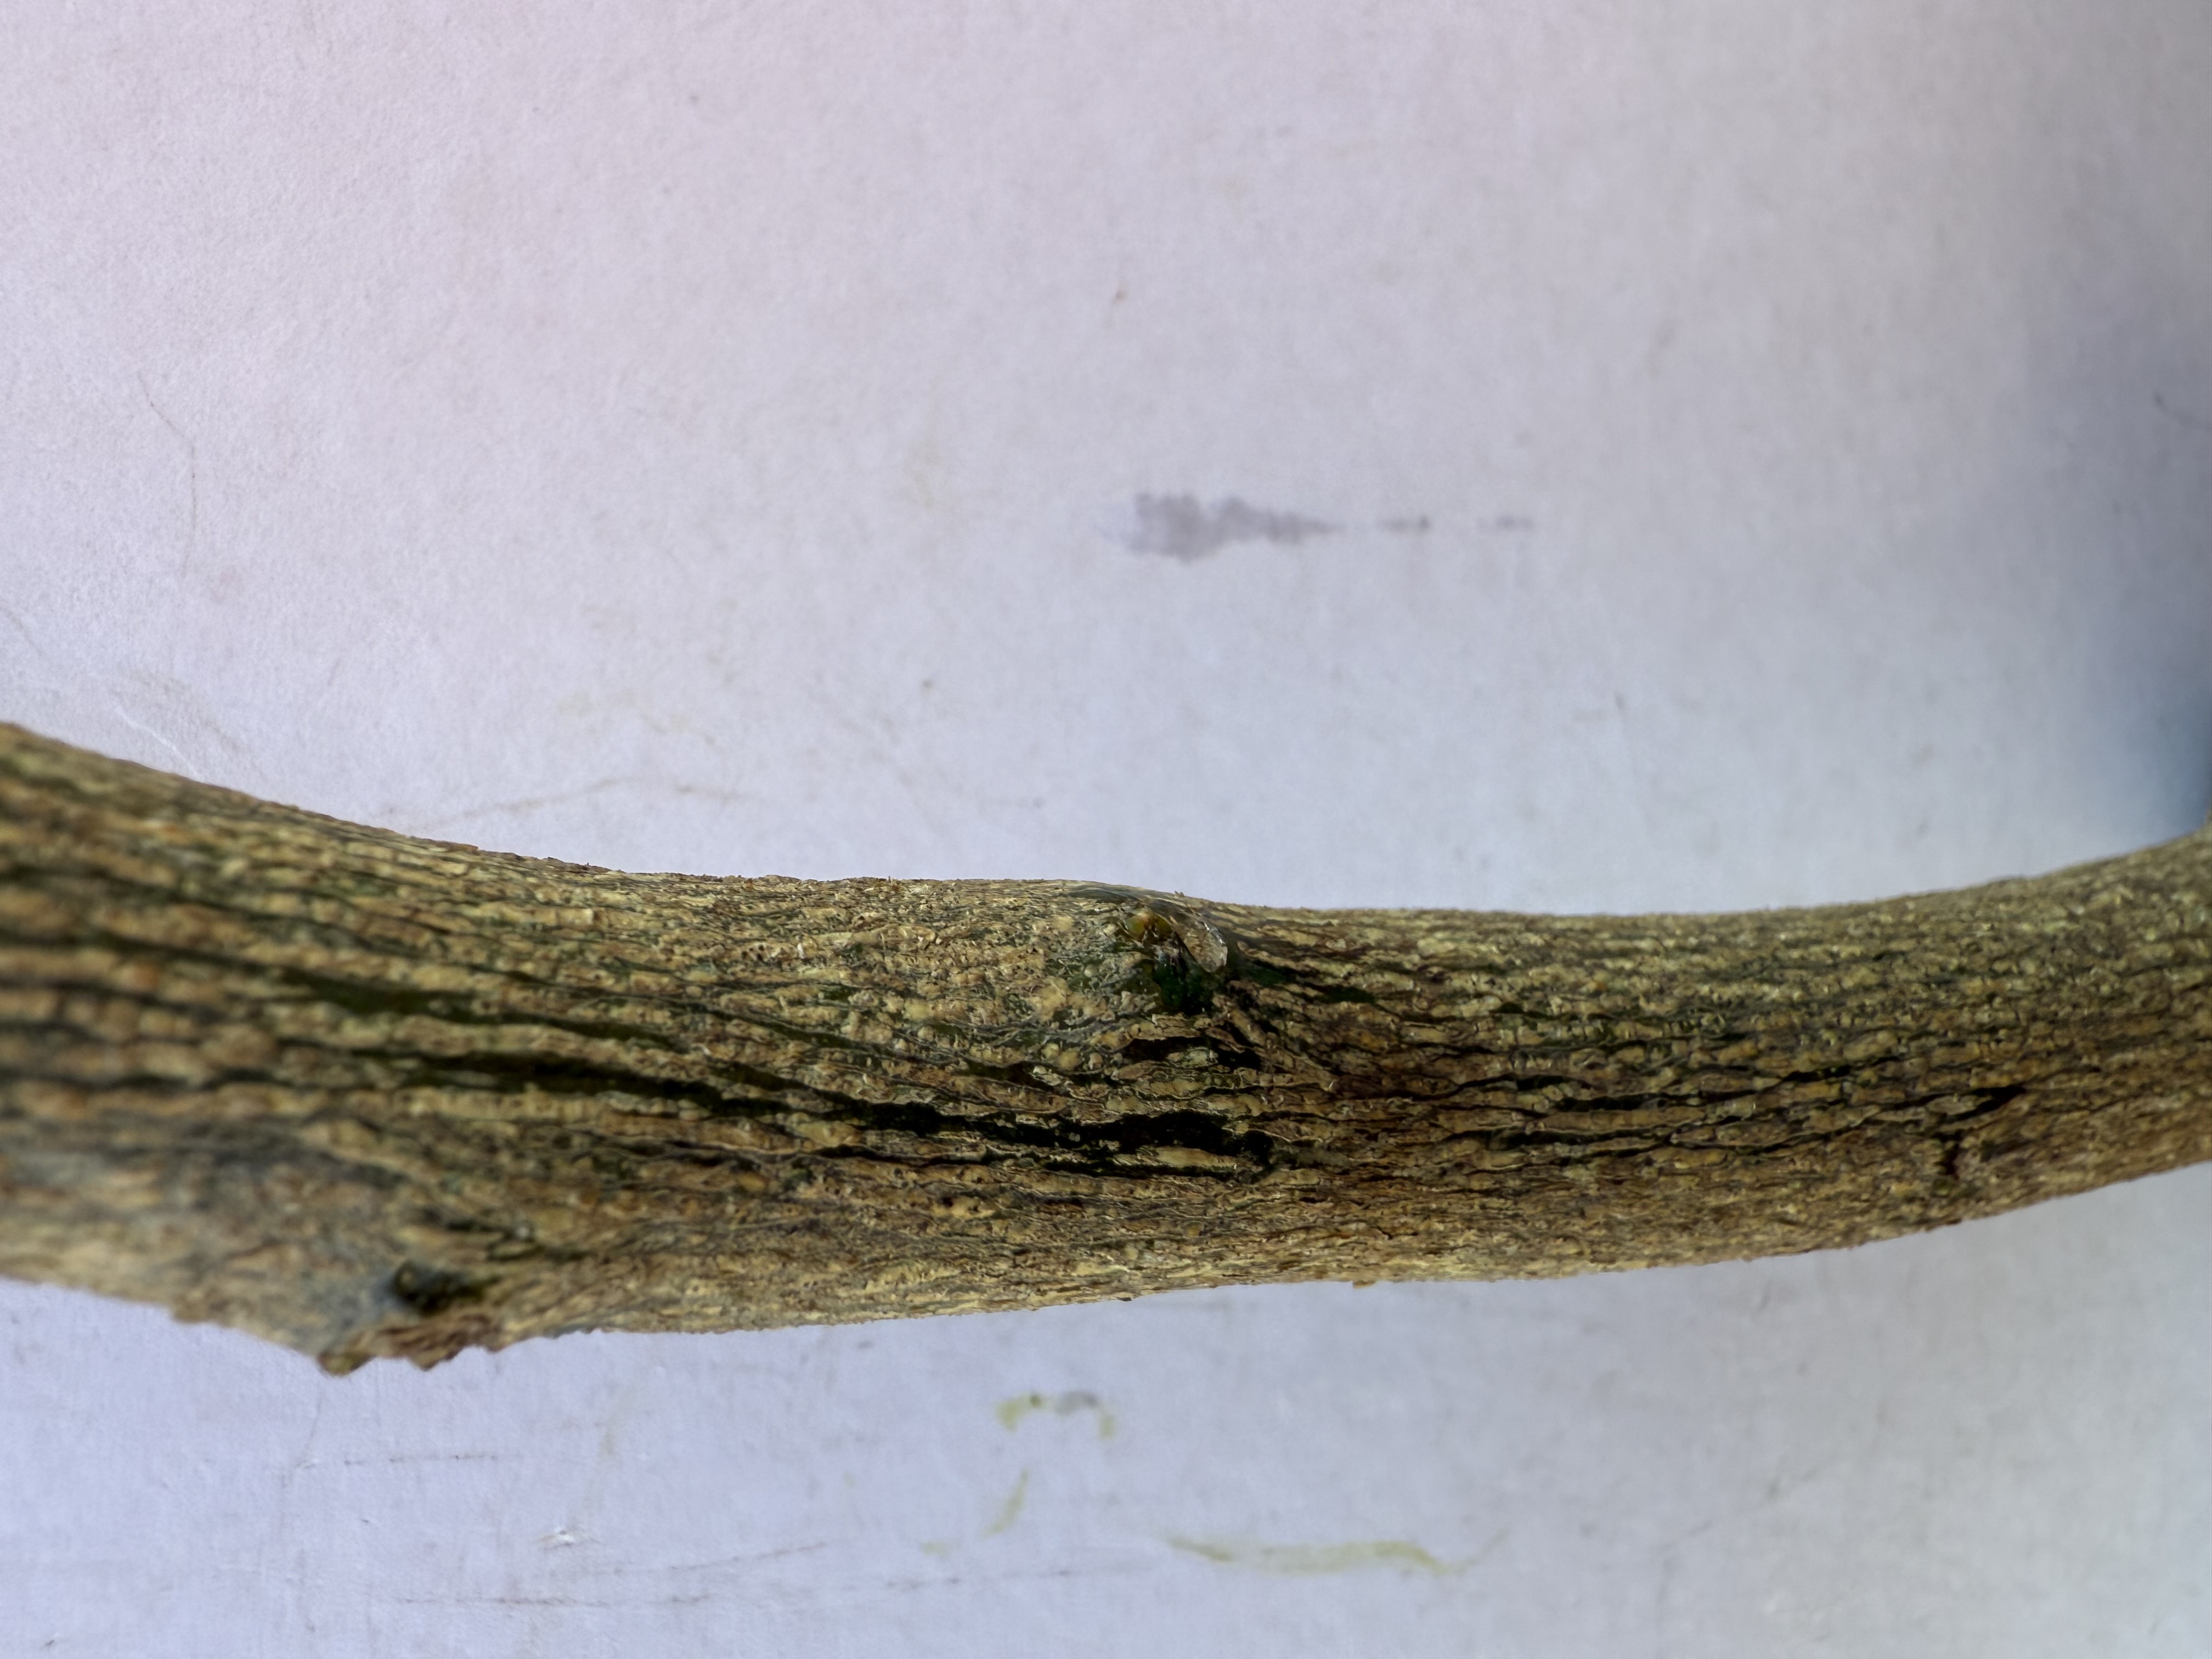
Variety: Orange